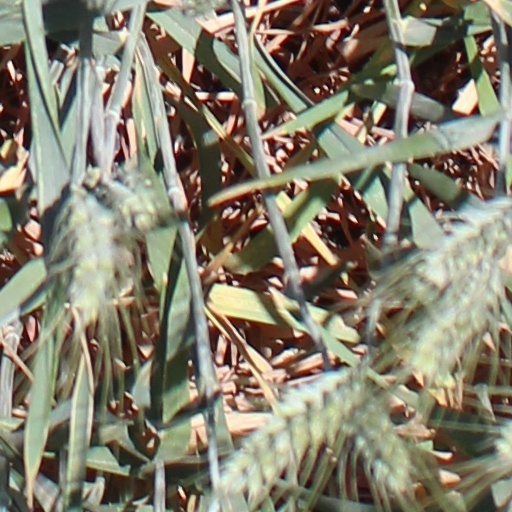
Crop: wheat